Rahim Rahmanzadeh

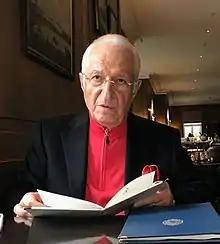
Rahmanzadeh in 2018

Rahim Rahmanzadeh (born 13 June 1934 in Shabestar, East Azerbaijan) is an Iranian-German academic, physician and surgeon at the University of Berlin and University of Mainz. Rahmanzadeh is president of the International Center for Bone and Joint Surgery in Berlin.